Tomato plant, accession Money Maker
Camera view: vertical (180 deg); turntable rotation: 210 degrees
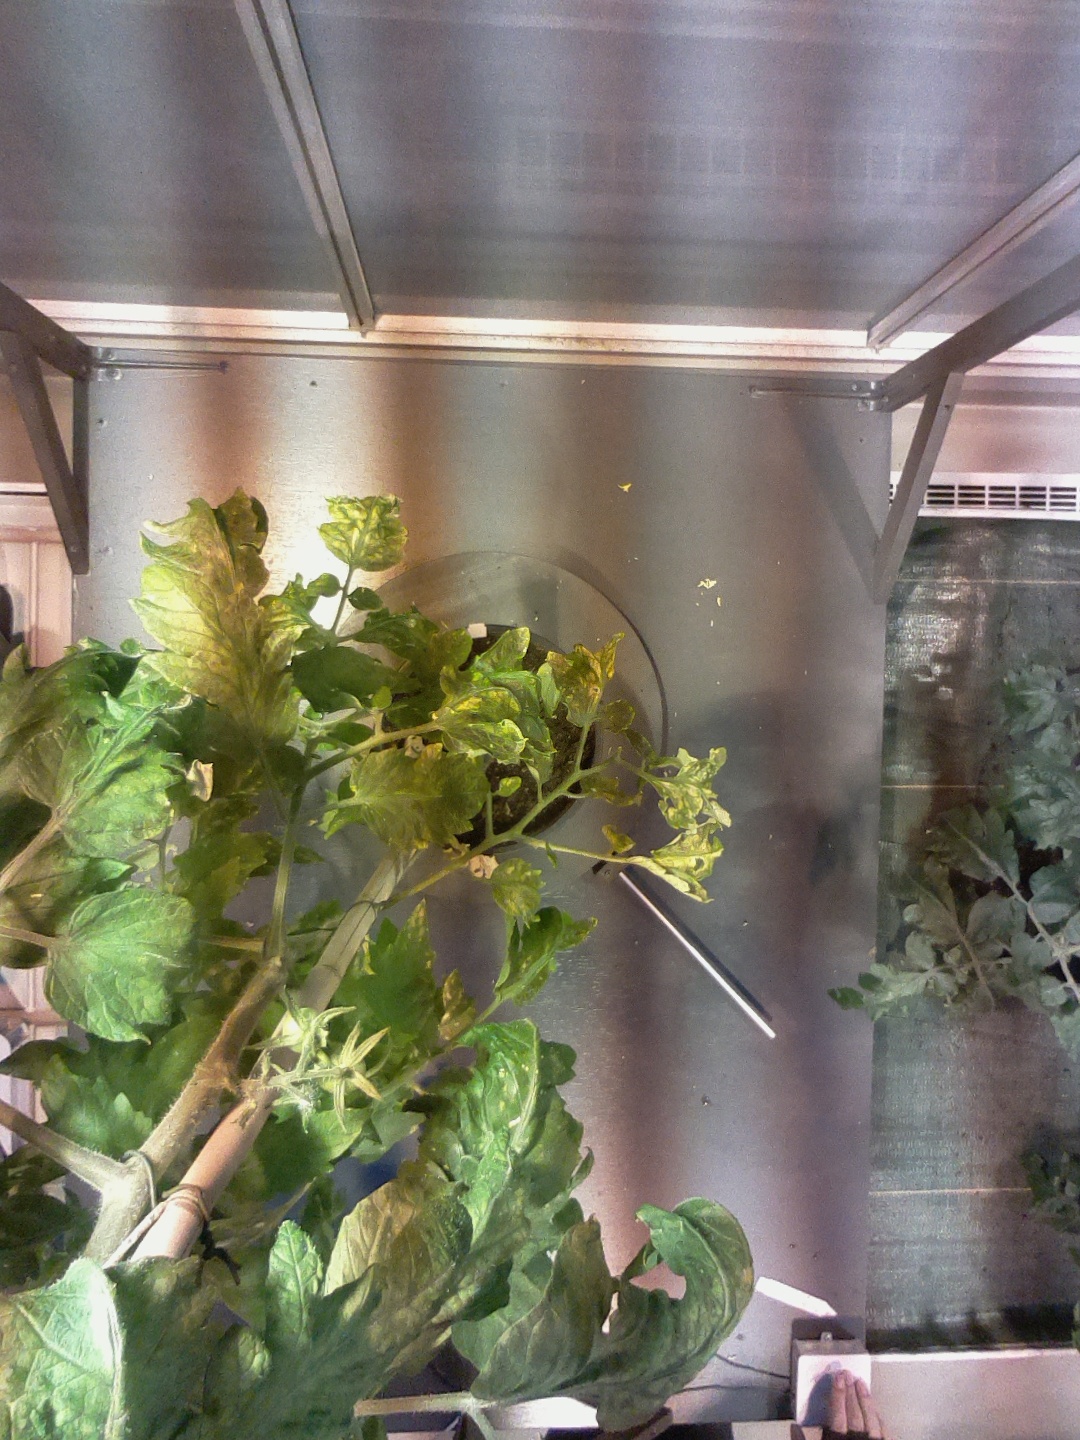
BBCH growth stage 71: 10%-20% of final fruit size